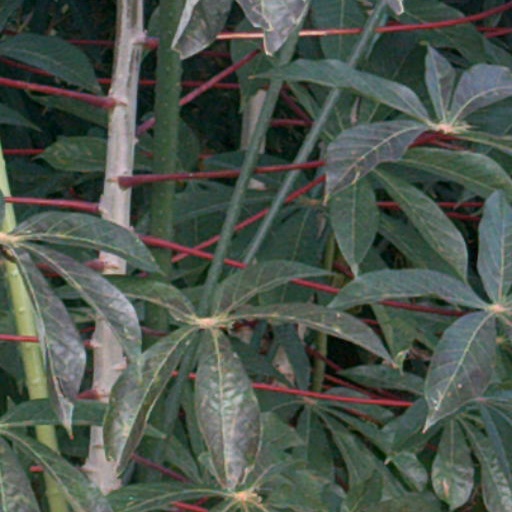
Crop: cassava